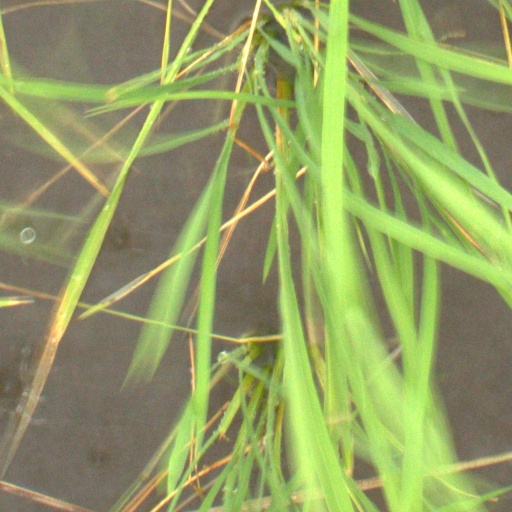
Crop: rice